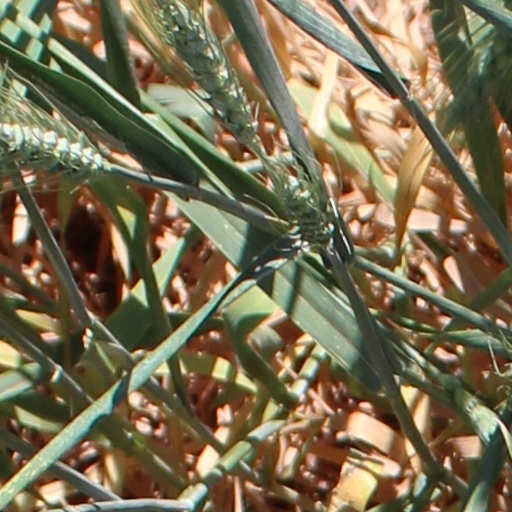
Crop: wheat